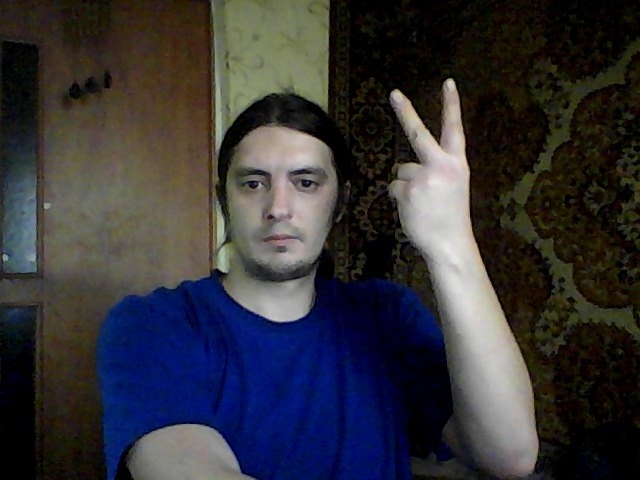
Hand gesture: peace_inverted